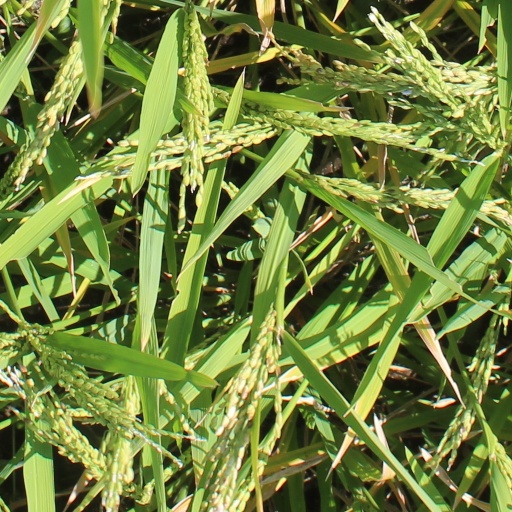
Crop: rice